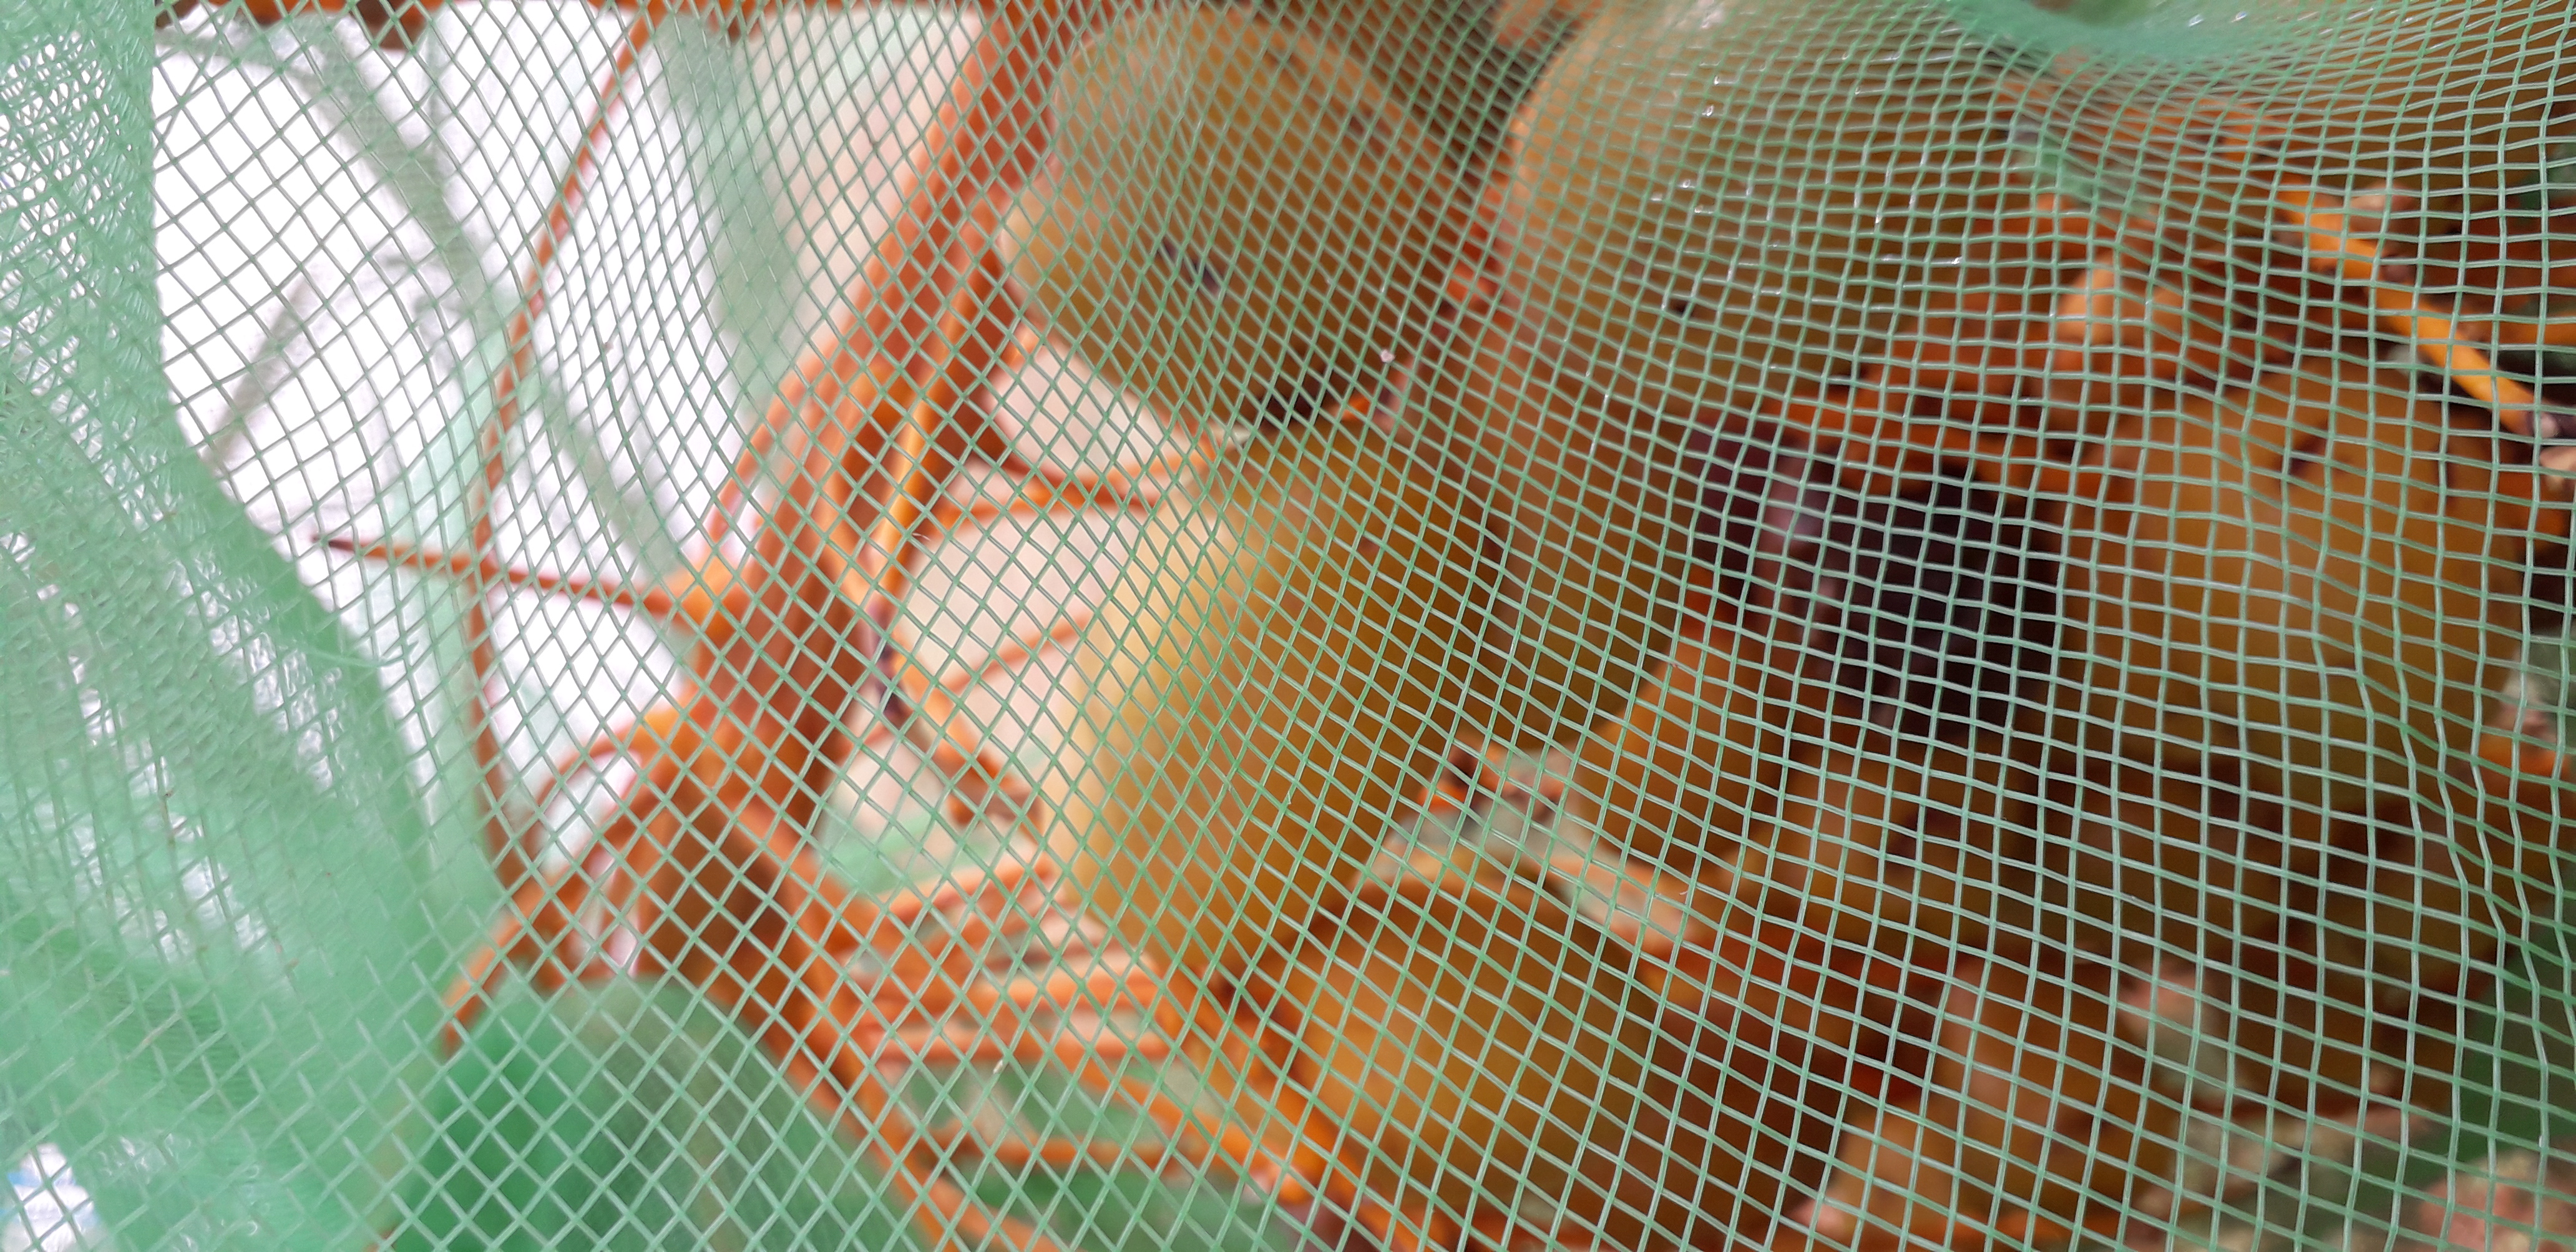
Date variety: Boufagous